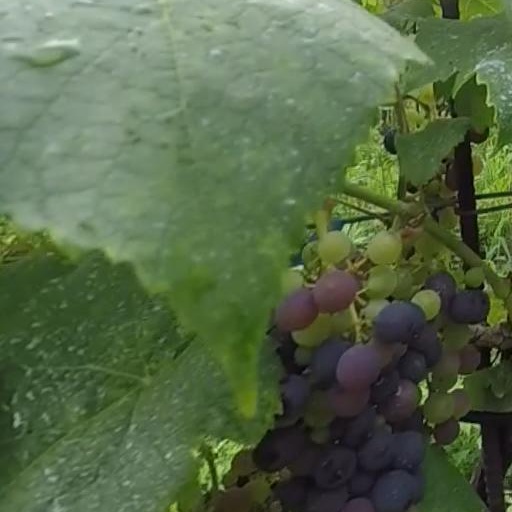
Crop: grape